Ari Ólafsson

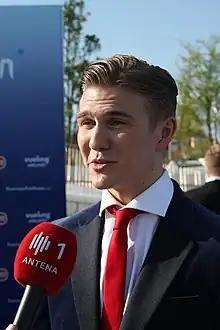
Ari Ólafsson in May 2018

Ari Ólafsson (born 21 May 1998) is an Icelandic singer who represented Iceland in the Eurovision Song Contest 2018 with the song "Our Choice" which ended 19th in Semi Final 1 with 15 points.